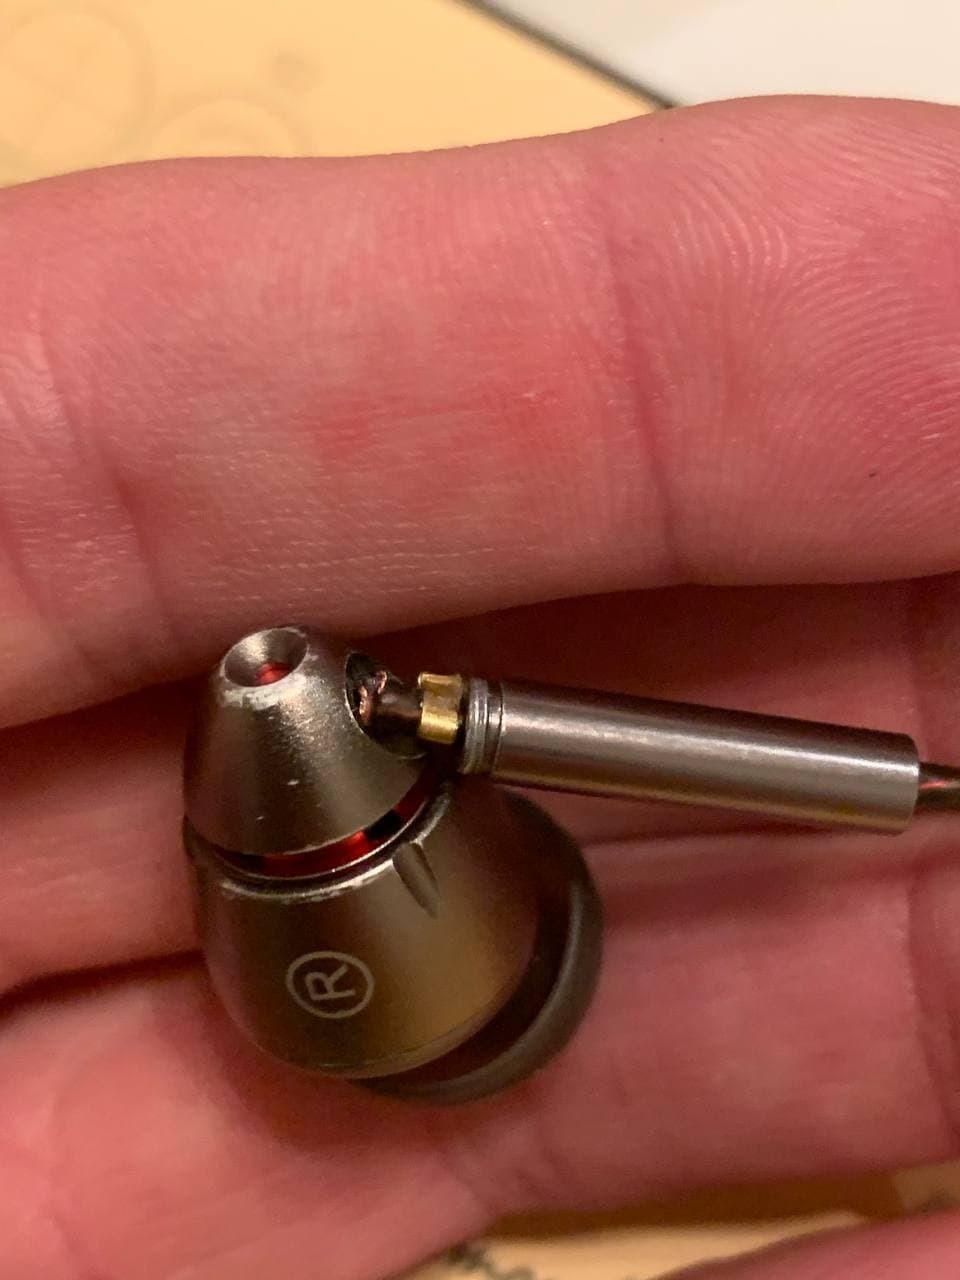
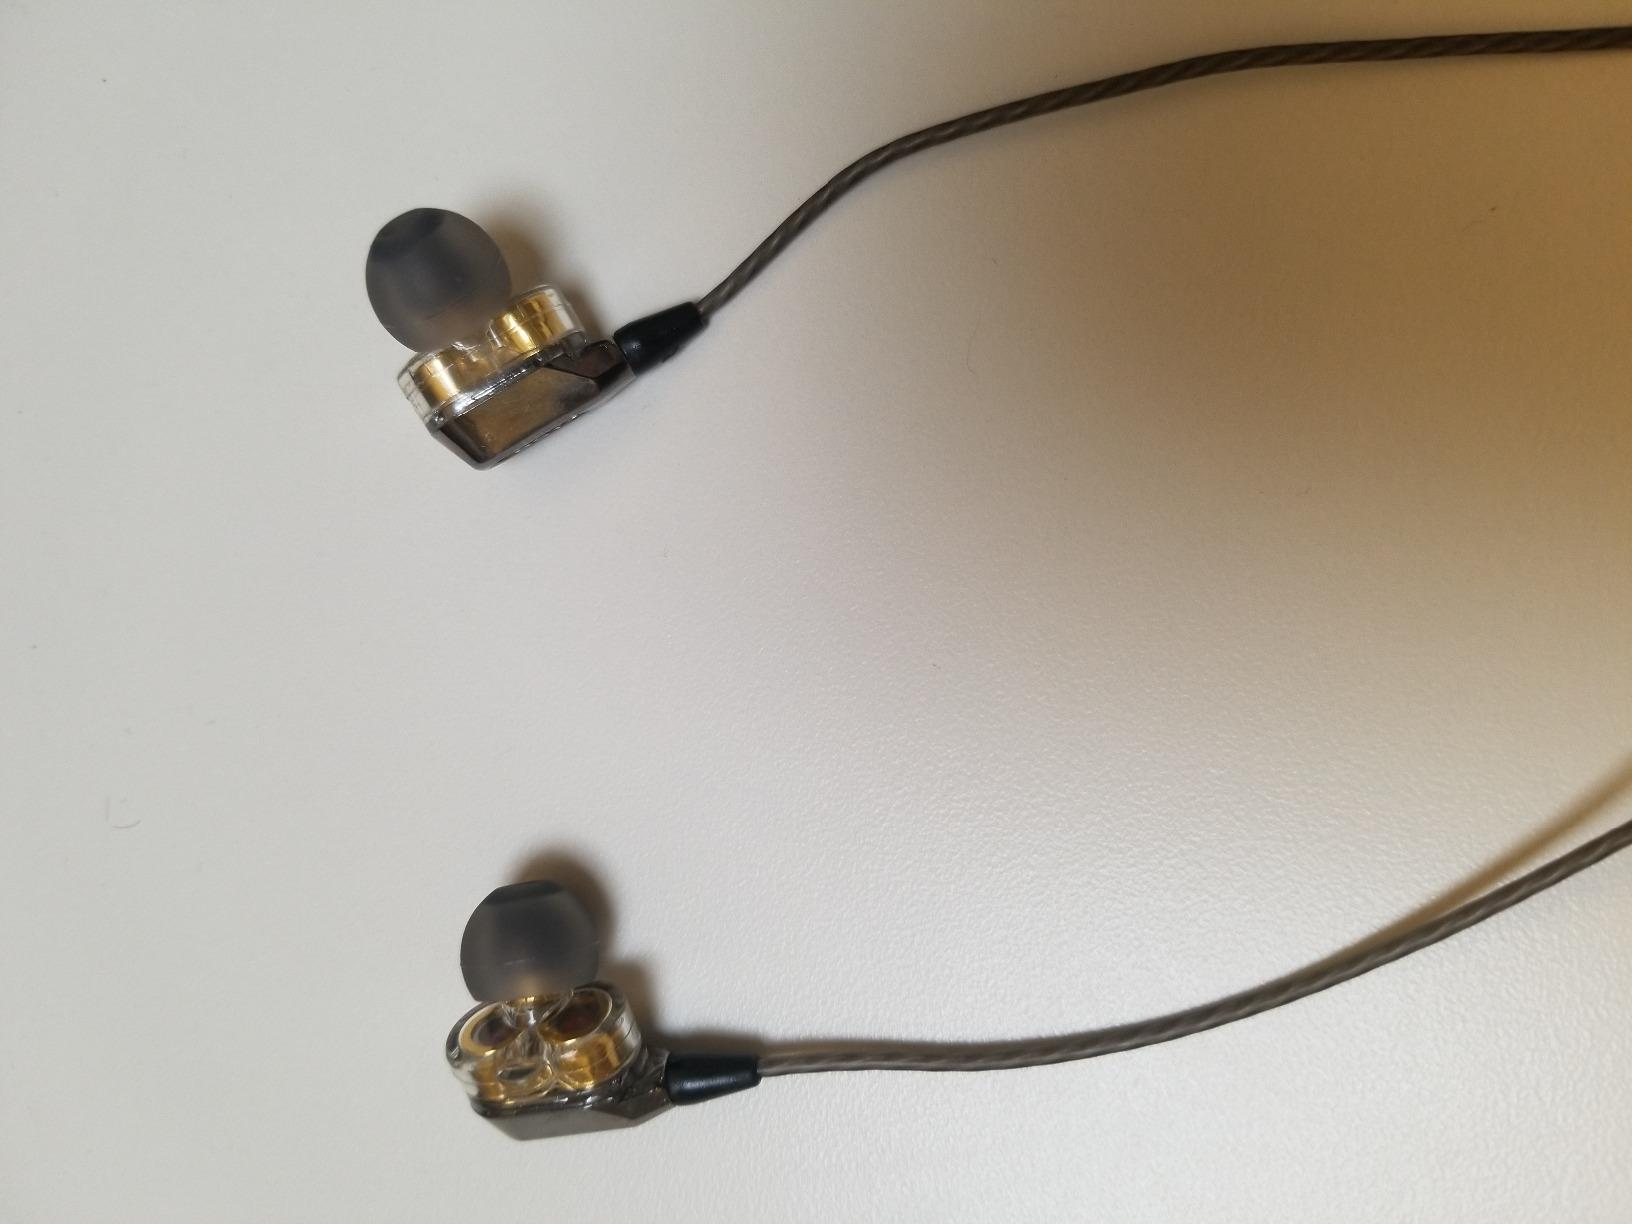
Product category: headphones
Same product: no